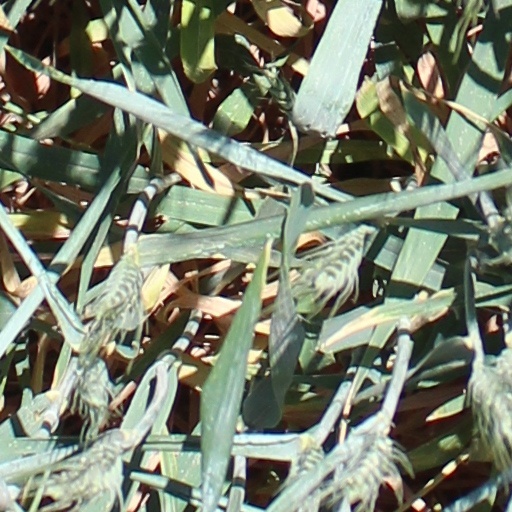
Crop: wheat